Bit mouthpiece

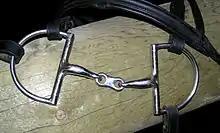
A French Link mouthpiece

What it is: The mouthpiece has two joints due to a central link. This link is usually flat, short and has bone-shaped, rounded corners. Some French link snaffles are not flat, but are rounded in the same manner as the rest of the mouthpiece. The flat link is mild when it lays flat across the tongue, but the edge can put pressure on the tongue if a full-cheek version with keepers places the link at an angle. A rounded link does not have this action